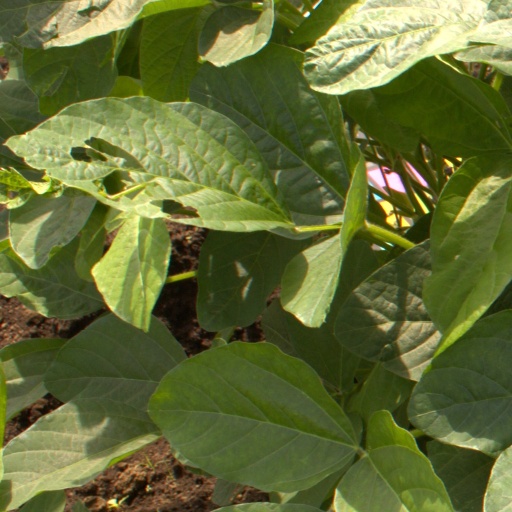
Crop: soybean